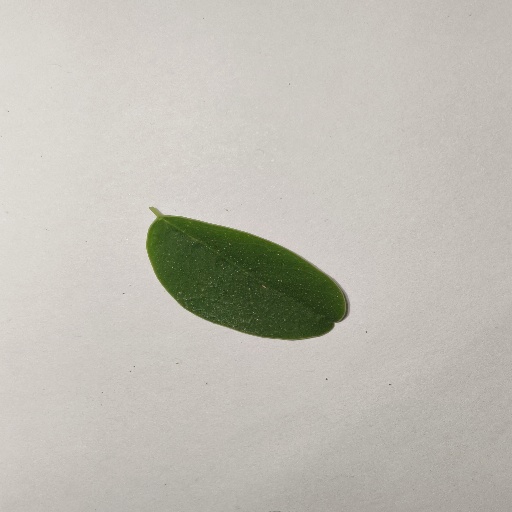
Species: Sojina
Leaf condition: Healthy Leaf